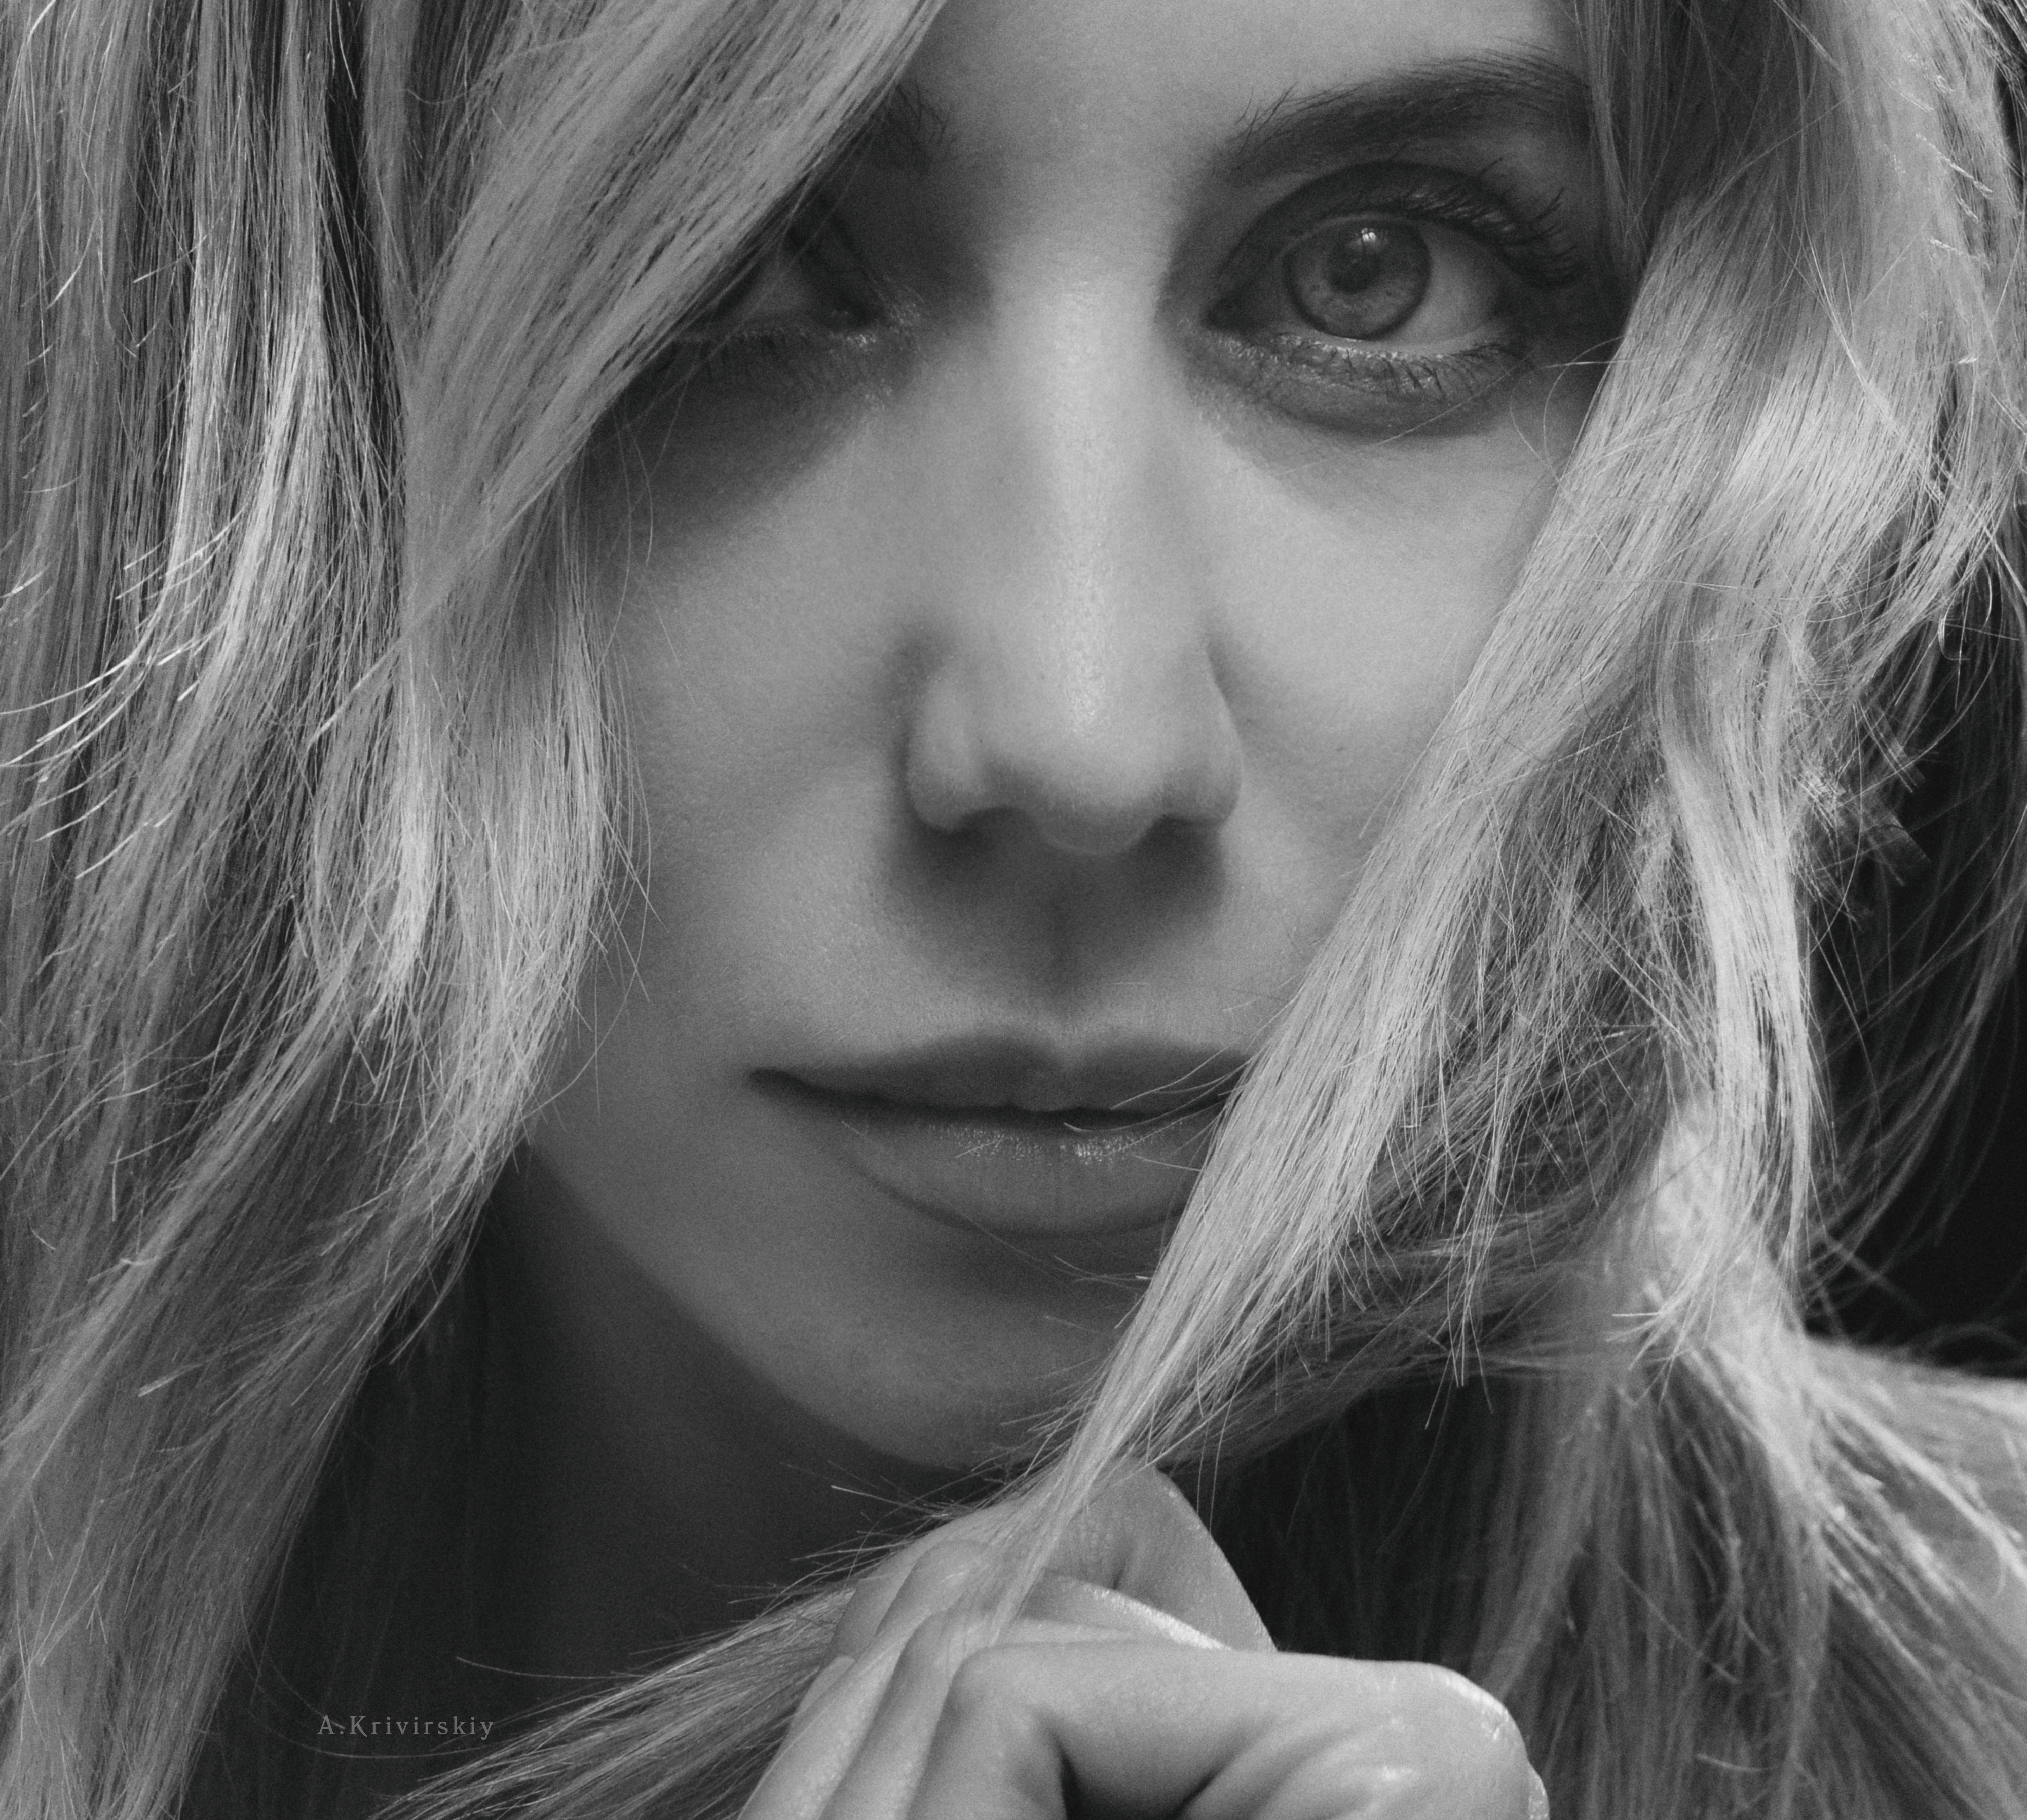
girl, portrait, retro, face, beautiful, look, studio, monochrome, donate, nose, skin, lip, chin, eyebrow, photograph, shoulder, mouth, eyelash, white, organ, light, black, human, flash photography, jaw, black and white, gesture, iris, style, happy, cool, eyewear, layered hair, black hair, bangs, people, street fashion, monochrome photography, long hair, Step cutting, beauty, snapshot, art, surfer hair, selfie, close up, blond, brown hair, feathered hair, fashion accessory, self portrait, illustration, stock photography, hair coloring, wig, darkness, portrait photography, photo shoot, fur, reflection, laugh, photography